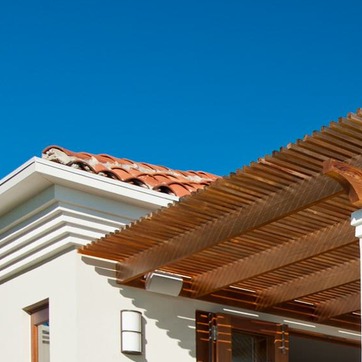
Material: other